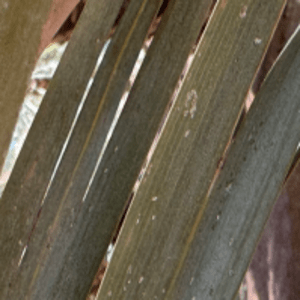
Label: Rachis Blight